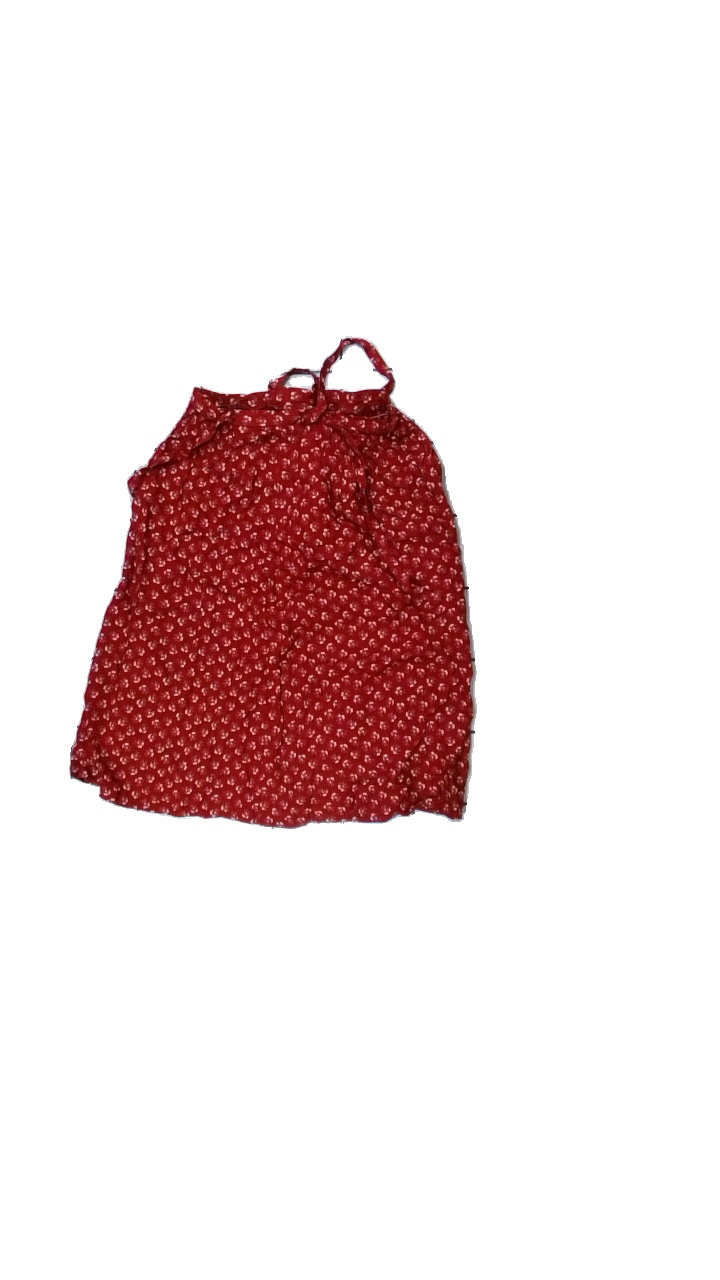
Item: Skirt (Ladies)
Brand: Ewi
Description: red and white floral skirt
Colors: Red, White
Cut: Loose
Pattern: Floral print
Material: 100% Viscose
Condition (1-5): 5
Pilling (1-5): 5
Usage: Reuse
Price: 50-100